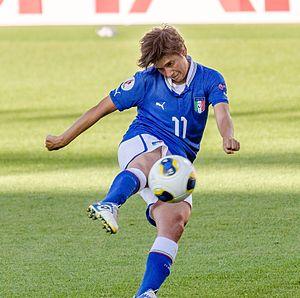
Alice Parisi est un milieu de terrain de football féminin italien qui joue pour la Fiorentina féminine en Serie A italienne.